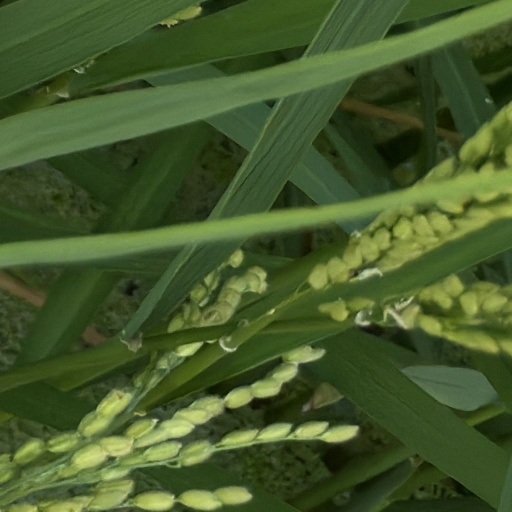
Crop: rice